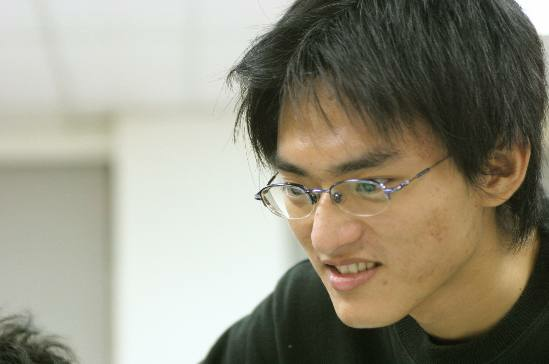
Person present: Yes